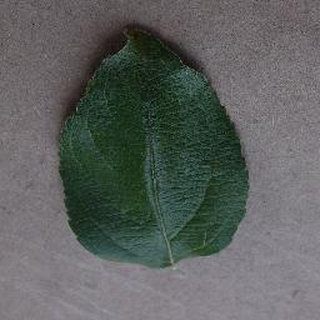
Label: healthy_apple